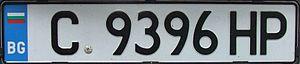
Les plaques d'immatriculation délivrées aux véhicules mis en circulation en Bulgarie comportent uniquement des caractères communs à l'alphabet latin et à l'alphabet cyrillique, afin d'être lisibles sans difficultés dans toute l'Union européenne.